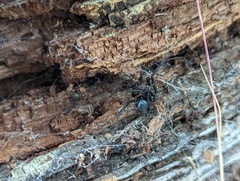
Species: Lactrodectus_hesperus